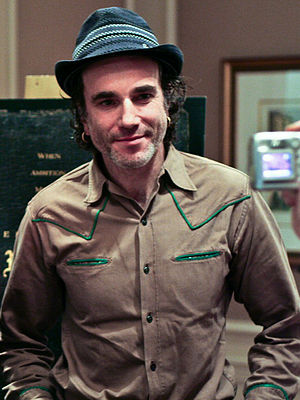
Lincoln (film)
Daniel Day-Lewis
Lincoln er et historisk drama fra 2012 instrueret og produceret af Steven Spielberg med Daniel Day-Lewis i hovedrollen som USA's præsident Abraham Lincoln